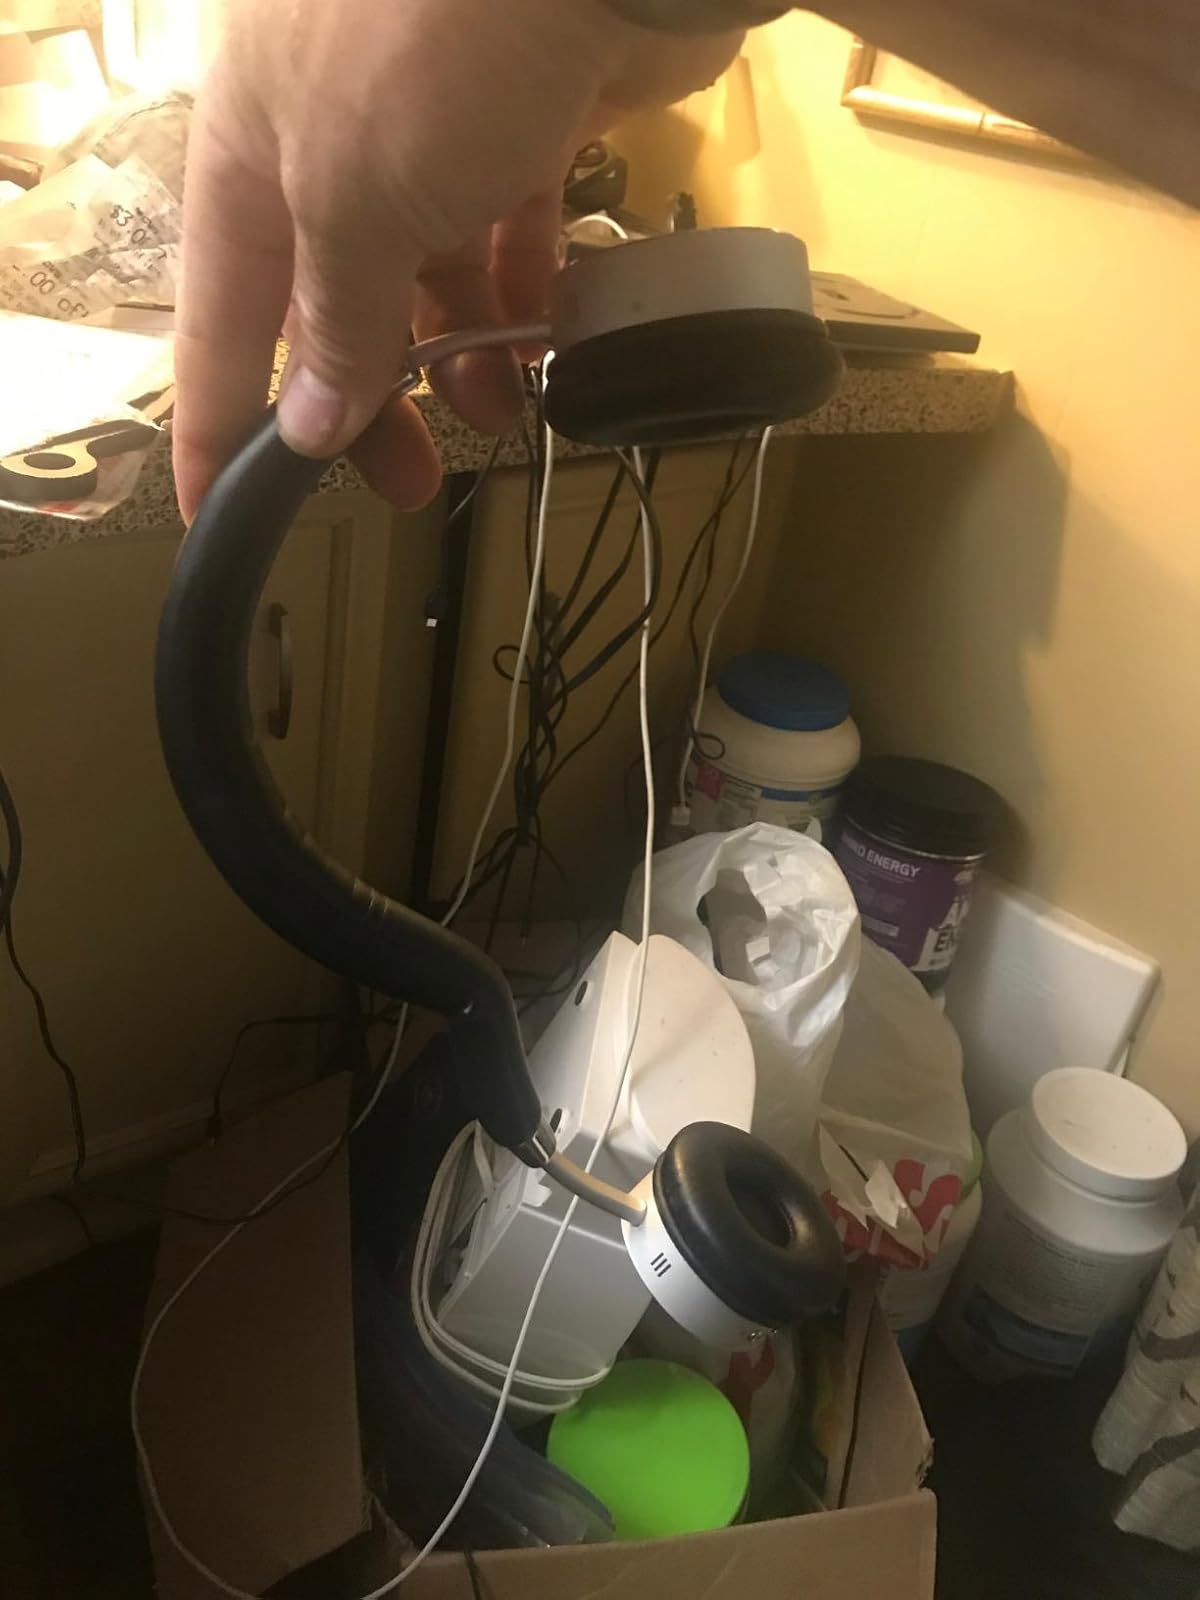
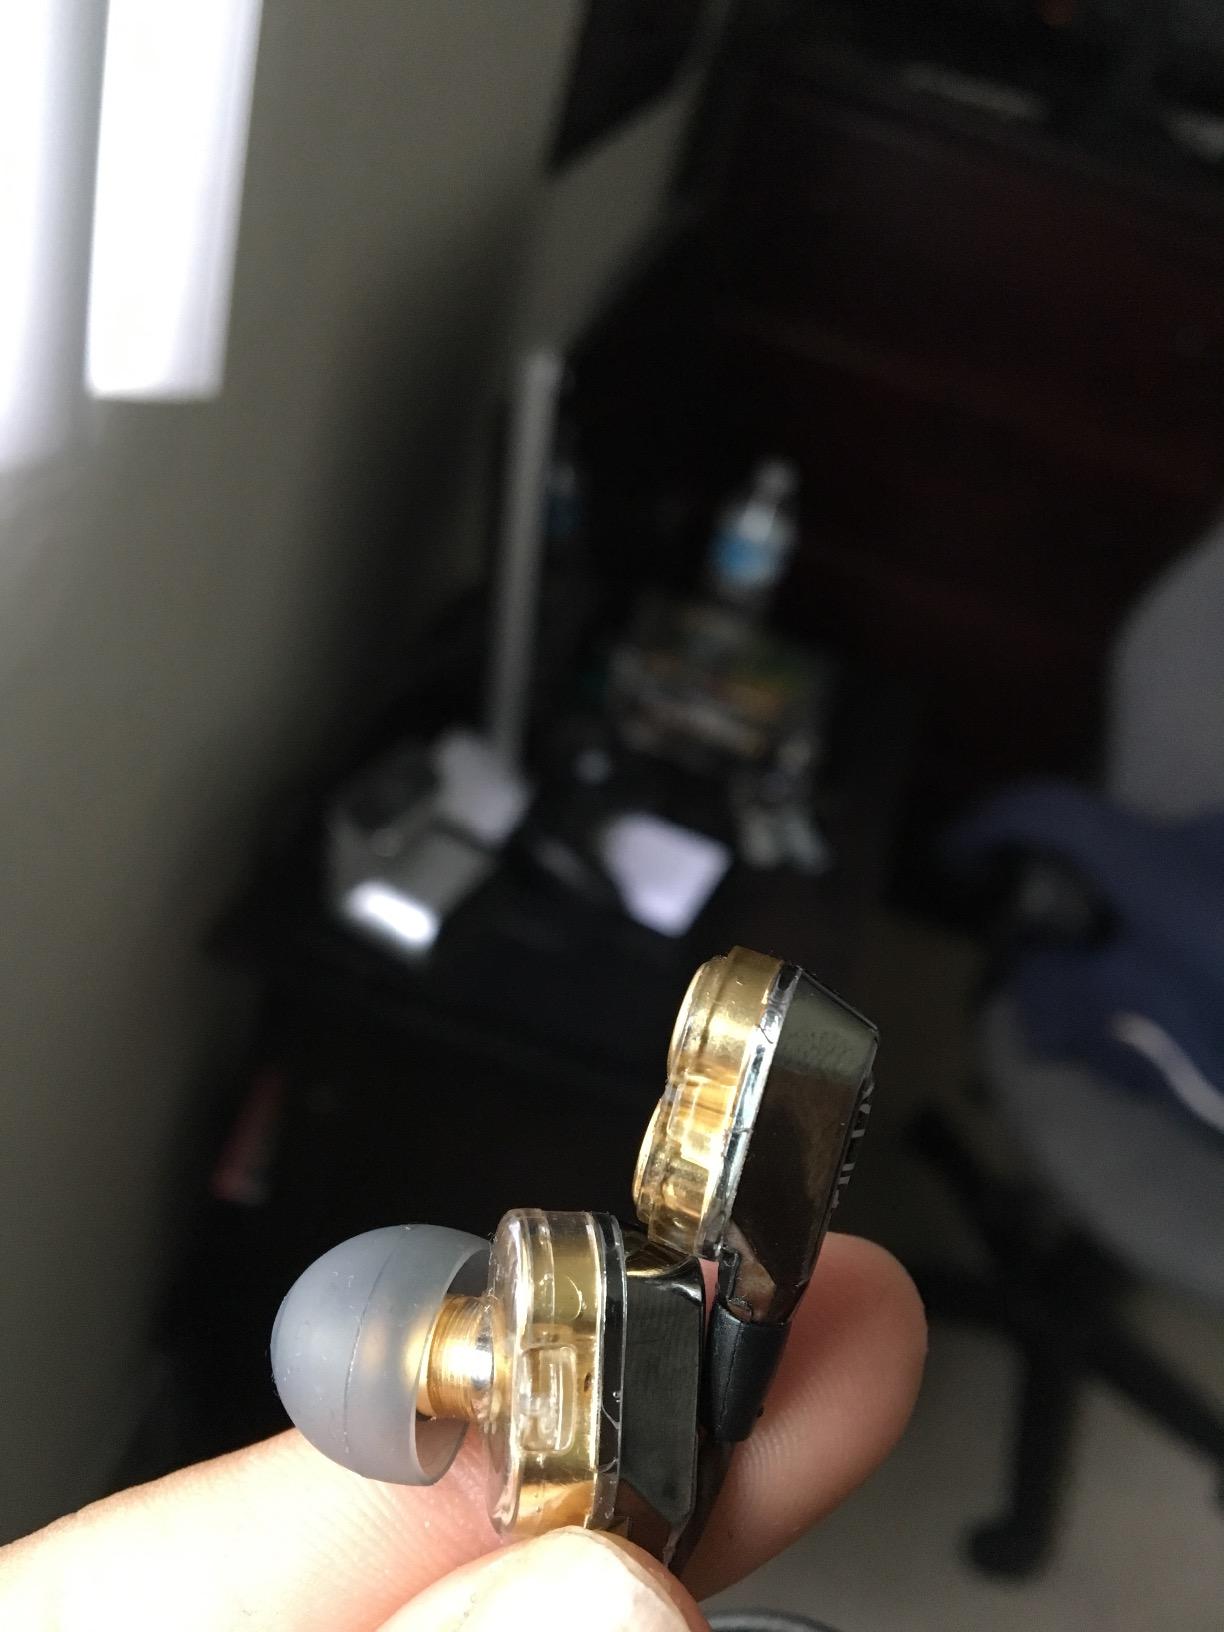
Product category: headphones
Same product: no